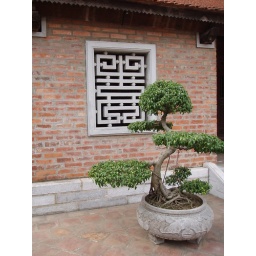
I love the simple cut stone window in this brick wall. The bonsai ficus adds to the ancient, simple beauty.